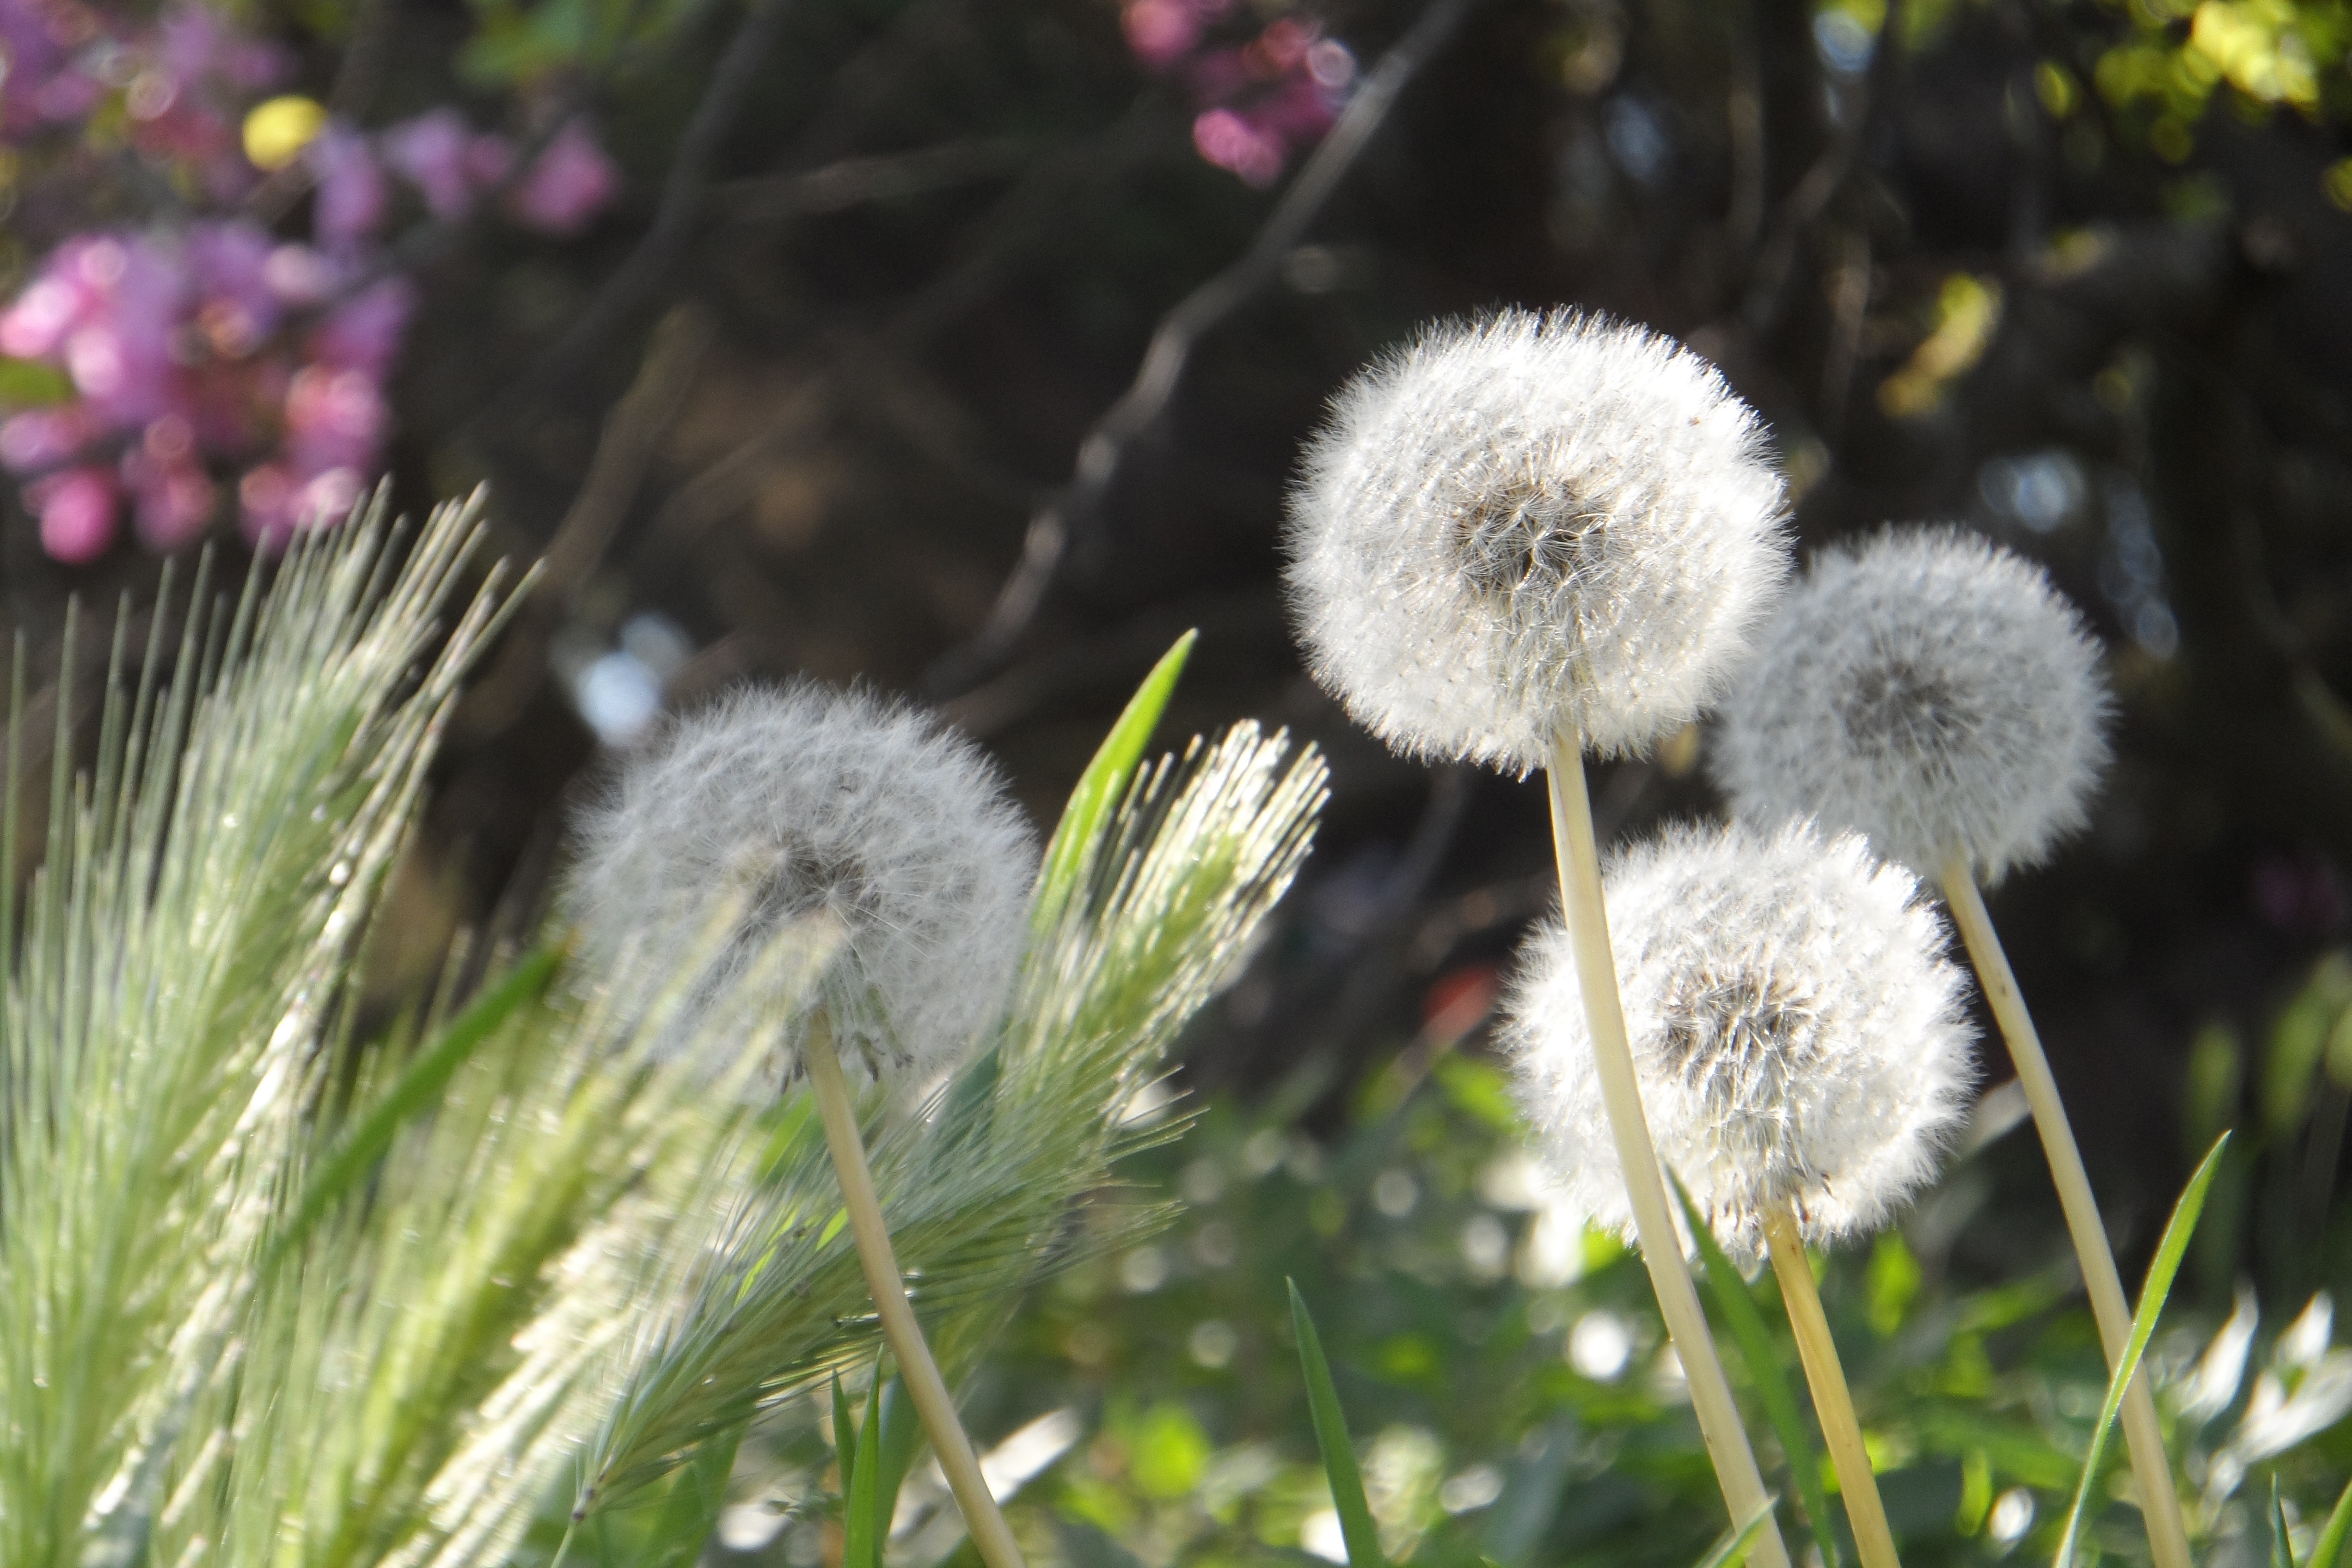
nature, grass, light, plant, white, dandelion, seed, flower, petal, summer, spring, macro, italy, flora, botanical, weed, cool image, head, drops, roma, cool photo, fragile, flowering plant, grass tanpopo